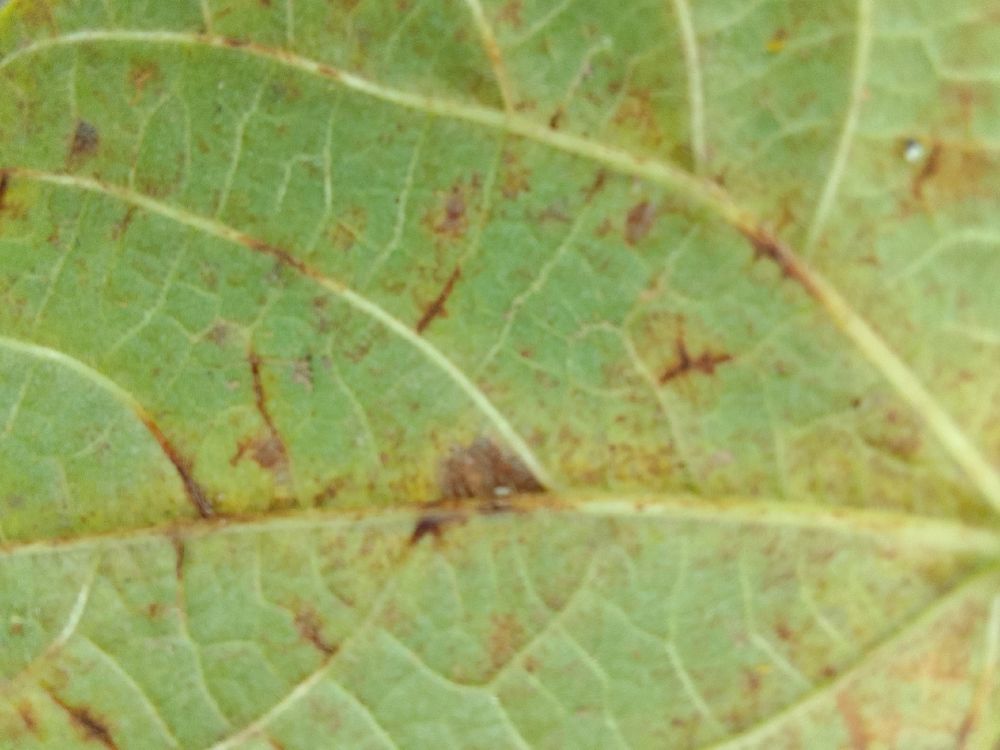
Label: anthracnose